Nishi-Tachikawa Station

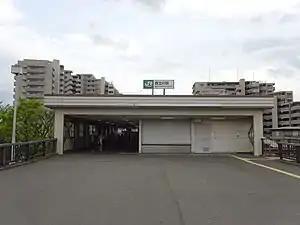
Nishi-Tachikawa Station Park exit, April 2018

is a passenger railway station located in the city of Tachikawa, Tokyo, Japan, operated by East Japan Railway Company (JR East).